Emery Valentine

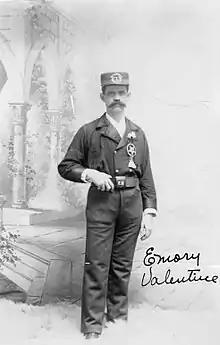
Valentine working as firefighter

After coming to Juneau, Valentine organized the Juneau Volunteer Fire Department. At first, the establishment implemented a horse-drawn cart and a hand pump. Usually, volunteers would form bucket brigades to transport water as well. Valentine also donated a specialized wagon to the department in 1897; the wagon carried the slogan "You ring the Bell and we'll do the rest". As mayor, he renovated the department and designed the city's first water system.